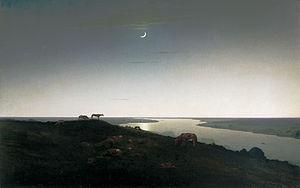
Le luminisme en Russie se manifeste chez un certain nombre d'artistes de la fin du XIXᵉ siècle. Les qualités que l'on peut attribuer au luminisme sont : la brillance, la lumière réfractée, une structure horizontale du paysage, un espace panoramique. Ce sont des qualités qui ne diffèrent pas fondamentalement de celles des peintres français ou belges.
La Nuit est un tableau du peintre né en Ukraine dans l'Empire russe Arkhip Kouïndji, réalisé dans les années 1905-1908. Le tableau fait partie de la collection du Musée Russe. Ses dimensions sont de 107 × 169.